The Time of the Doctor

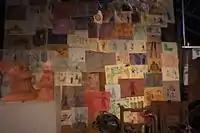
The drawings the older Doctor is surrounded by, as shown at the Doctor Who Experience.

Filming for the episode began on 8 September 2013. On 10 September, Smith and Jenna Coleman were seen filming on location in Cardiff. The location was Lydstep Flats, which had been previously used in Series 1 as the Powell Estate where Rose Tyler lived with her mother Jackie. On 19 September 2013, scenes were being filmed in the evening at Puzzlewood with fake snow being scattered over certain areas. During shooting of the episode, elements were also filmed to be incorporated in both the previous and following episodes; Matt Smith also filmed a scene intended to be incorporated into the first episode of Series 8, while Peter Capaldi was filmed for his brief introductory cameo that was part of "The Day of the Doctor". On 5 October 2013, "Doctor Who" producer Marcus Wilson revealed via Twitter that filming was complete.